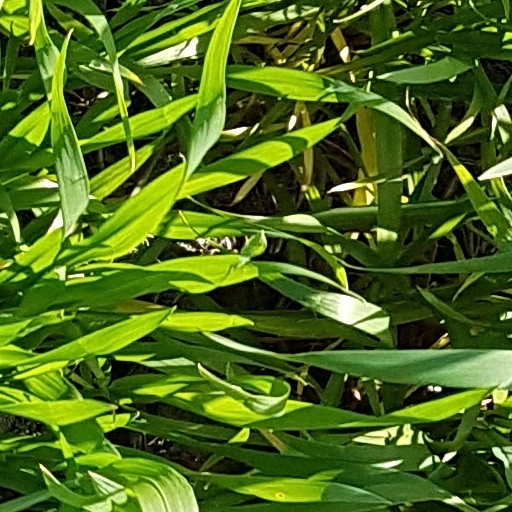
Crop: wheat